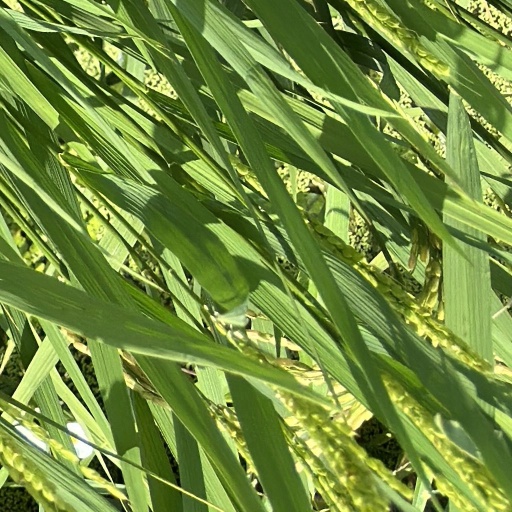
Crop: rice